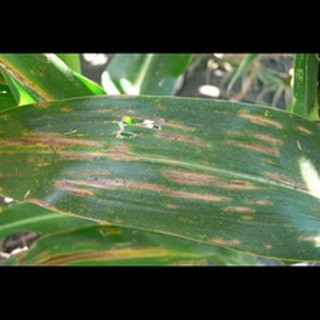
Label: corn_gray_leaf_spot